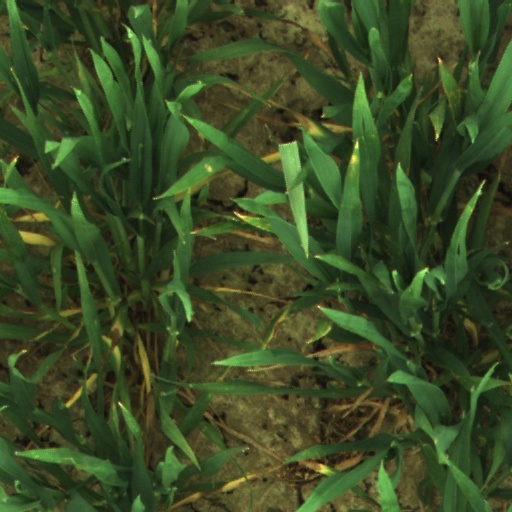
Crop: wheat